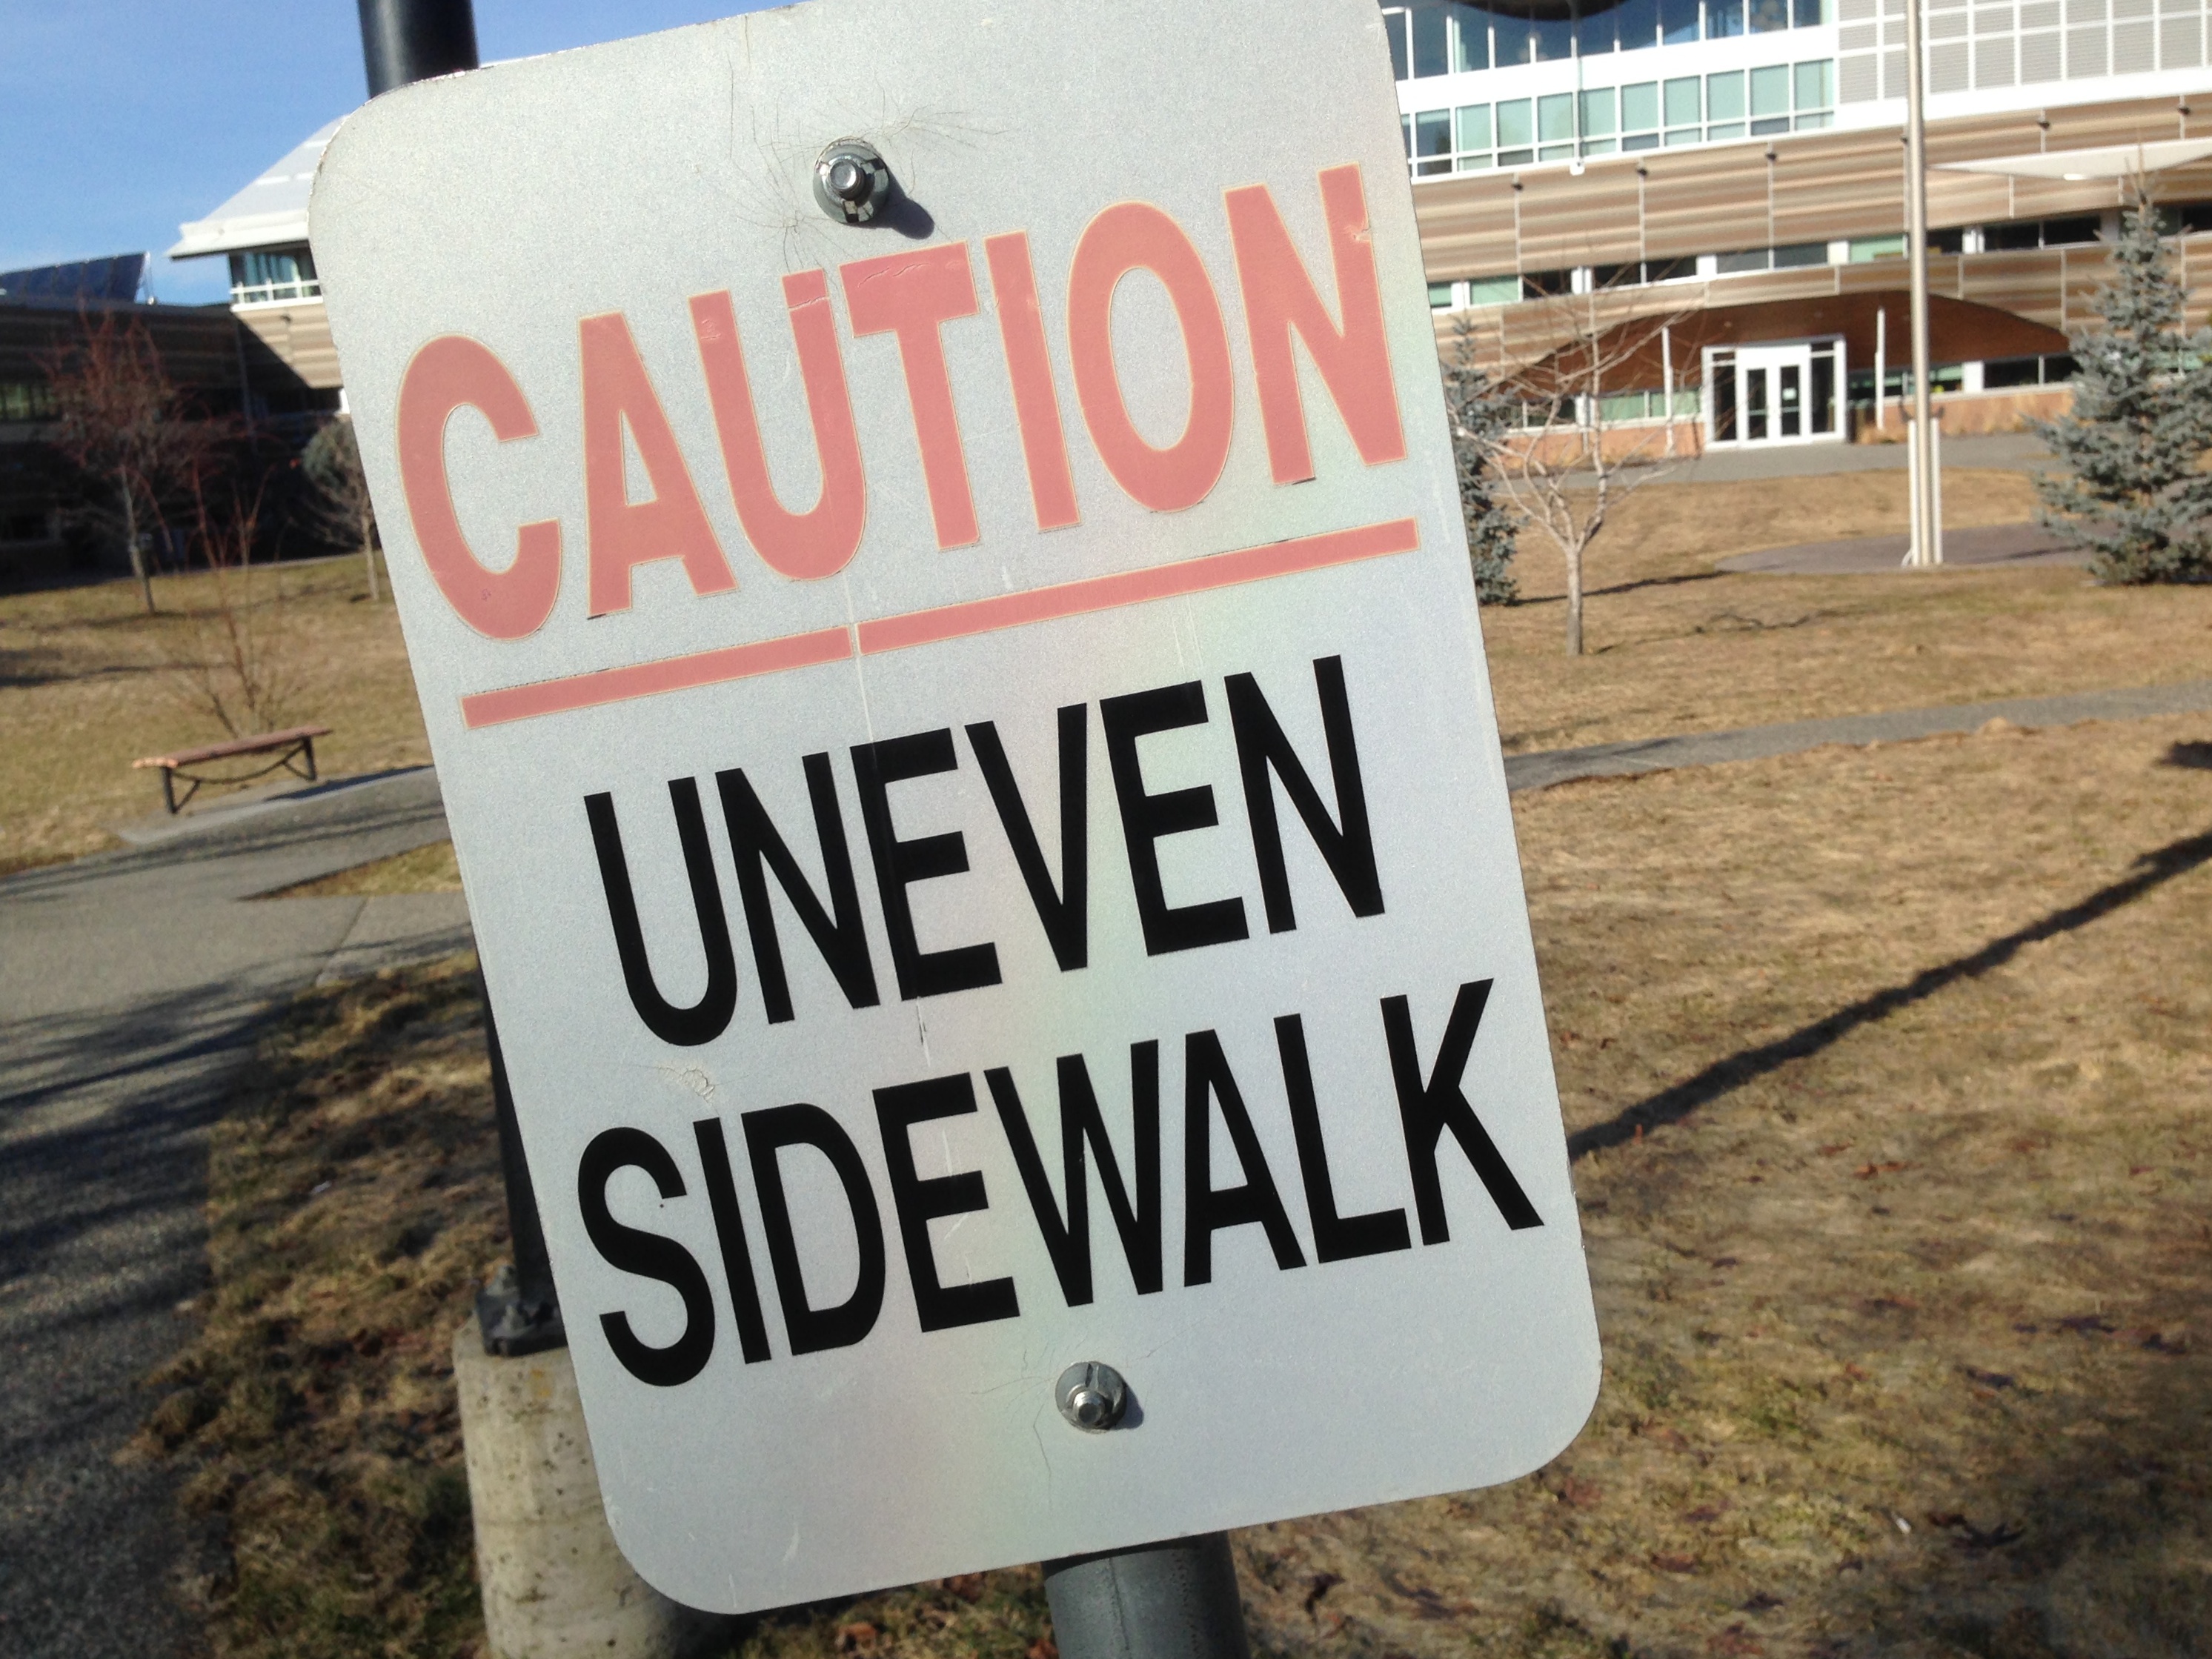
sign, community, street sign, signage